Stratford-upon-Avon chain ferry

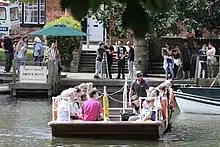
The ferry crossing the River Avon in Stratford-upon-Avon

The Stratford-upon-Avon chain ferry is a manually operated pedestrian chain ferry across the River Avon in the town of Stratford-upon-Avon in the English county of Warwickshire. The ferry is owned by Stratford-upon-Avon District Council. It links Waterside, roughly halfway between the Royal Shakespeare Theatre and Holy Trinity Church, with the water meadows on the opposite side of the river. The vessel used on the service is named "Malvolio", after the character of the same name in William Shakespeare's comedy Twelfth Night.